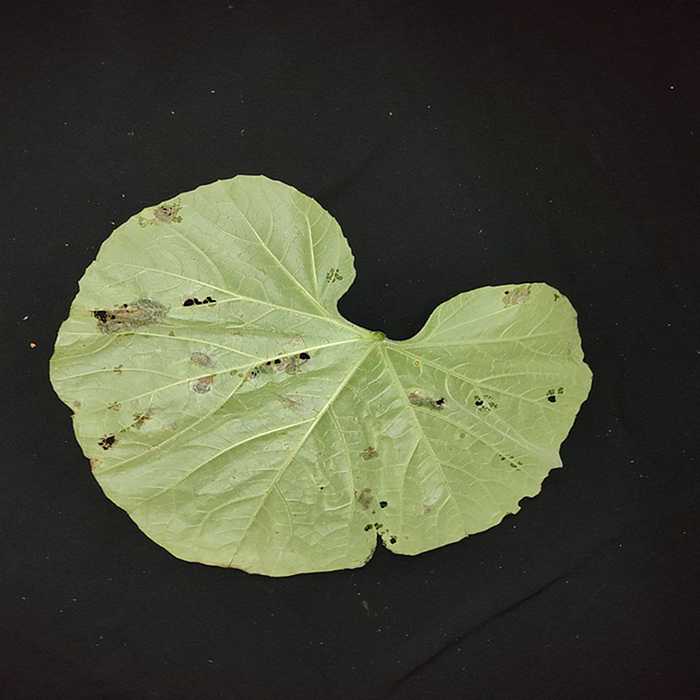
Plant: Bottle gourd
Label: Anthracnose